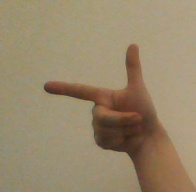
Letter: yaa